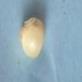
Maize quality: Bad